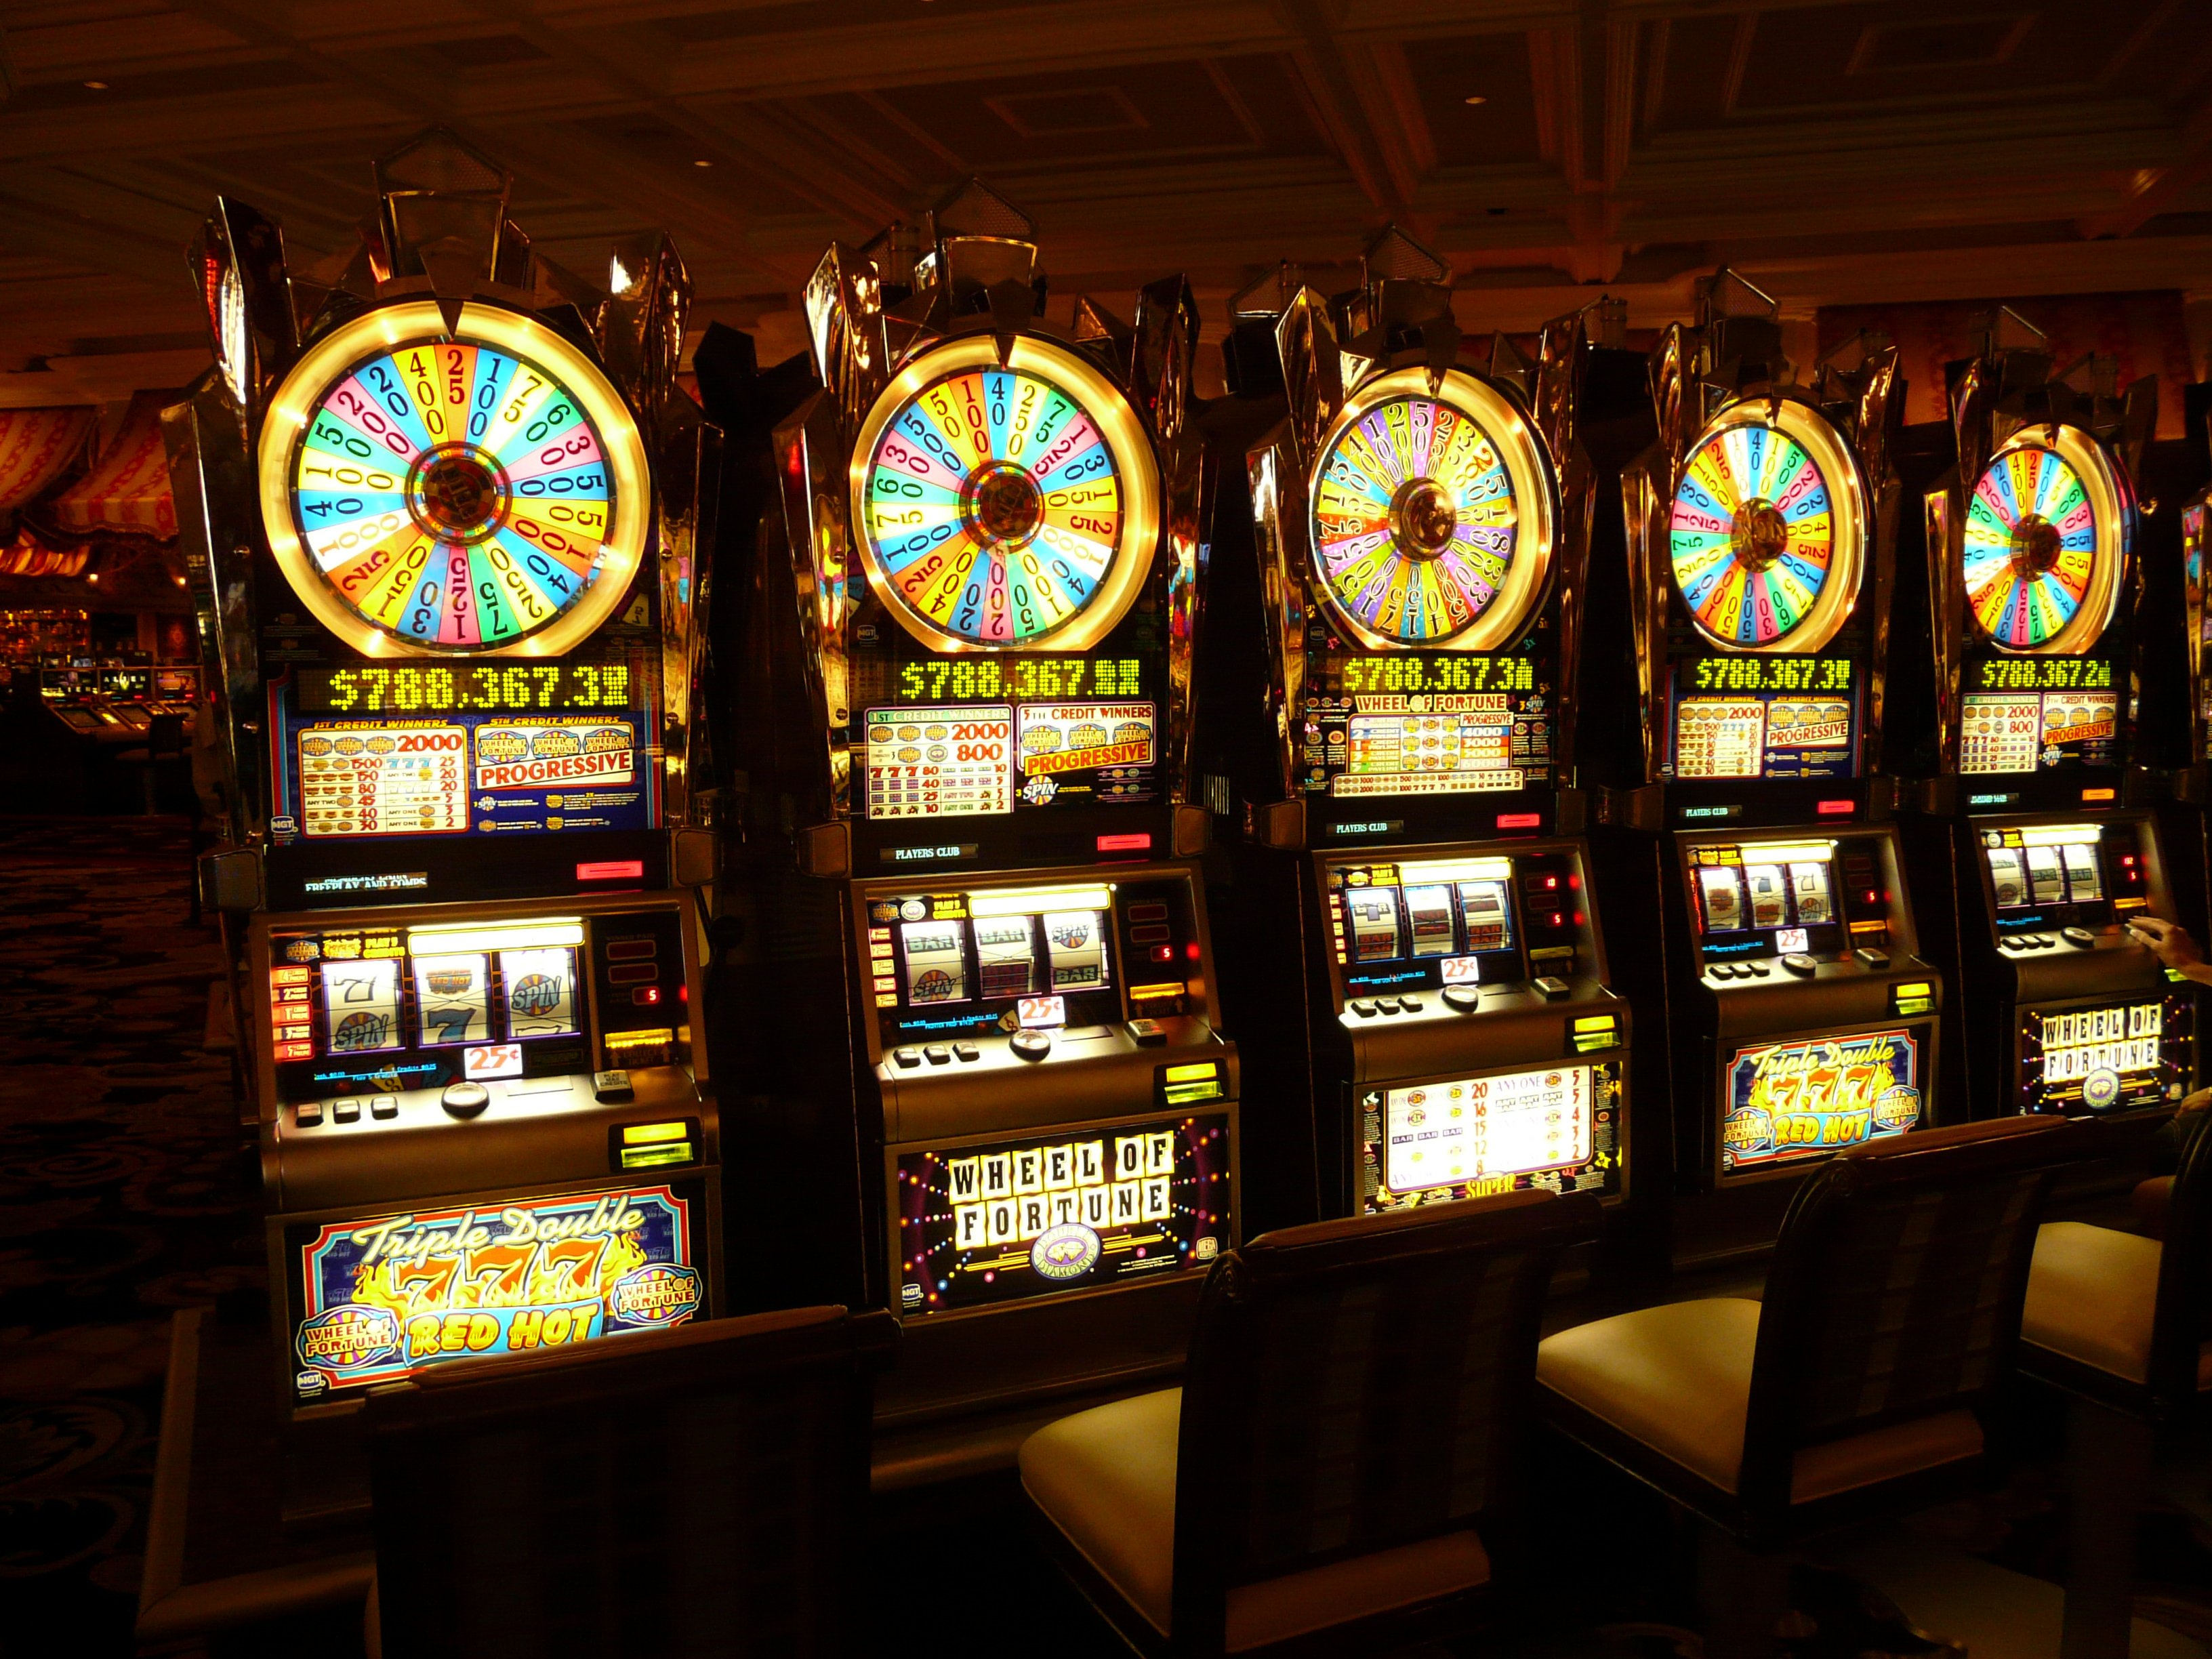
window, glass, city, usa, money, places of interest, gambling, las vegas, one armed bandit, gambling machine